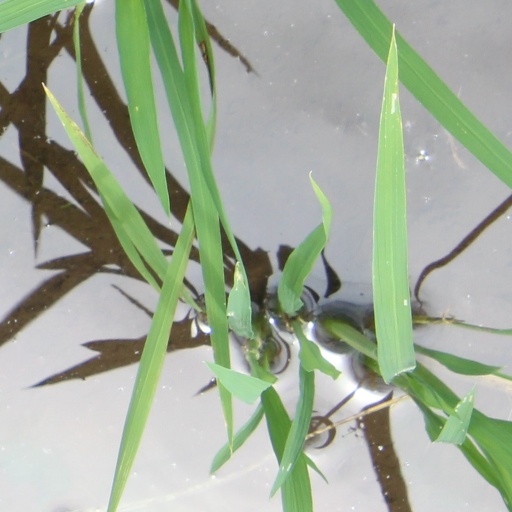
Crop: rice